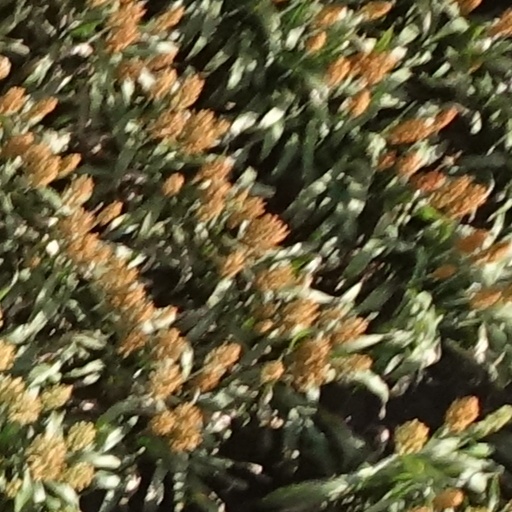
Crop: sorghum